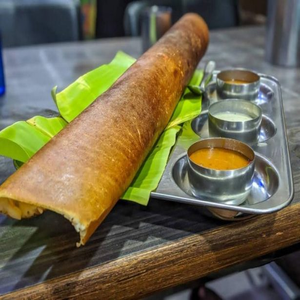
Dish: dosa